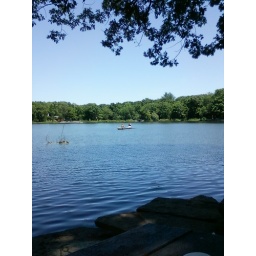
Canoers on Herrick under a blue blue sky